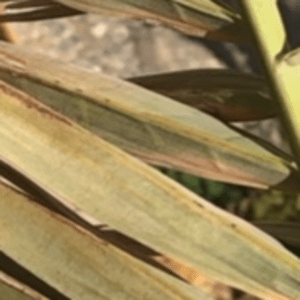
Label: Magnesium Deficiency